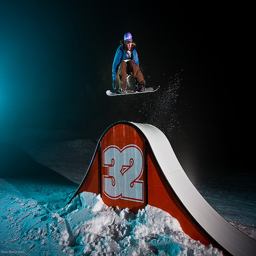
One man doing a snowboarding trick and jump in the snow.
A man on a snowboard is over a ramp.
A person does a trick on a ramp on a snowboard
A snow board enthusiast leaps from a ramp on the slopes
A man flying over a wooden ramp on a snowboard.